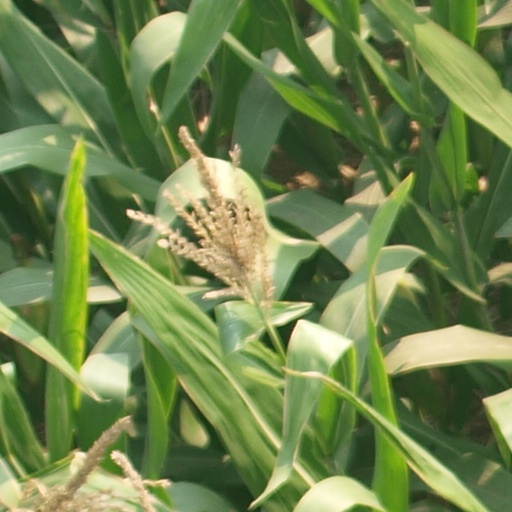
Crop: maize; corn